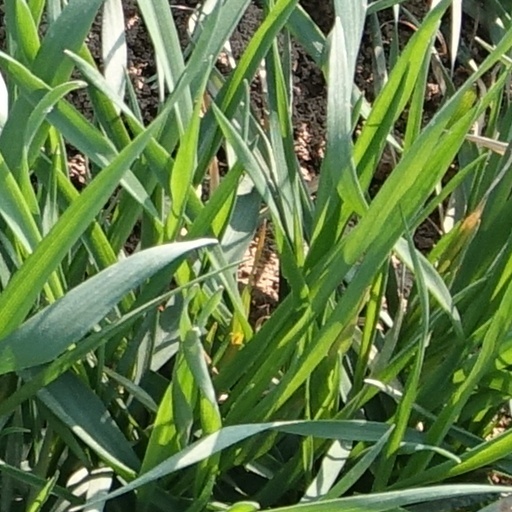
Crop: wheat